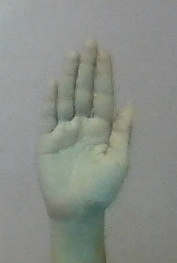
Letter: seen